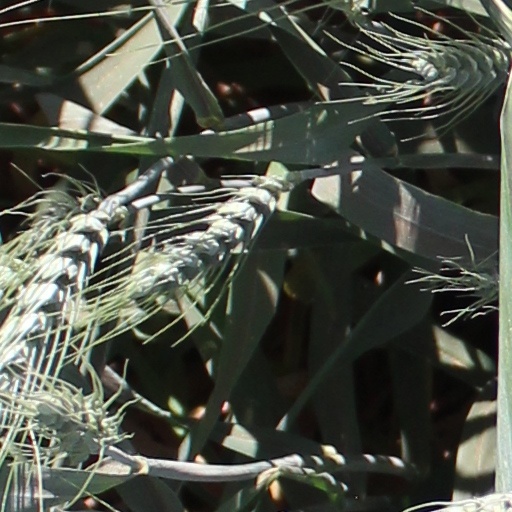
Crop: wheat